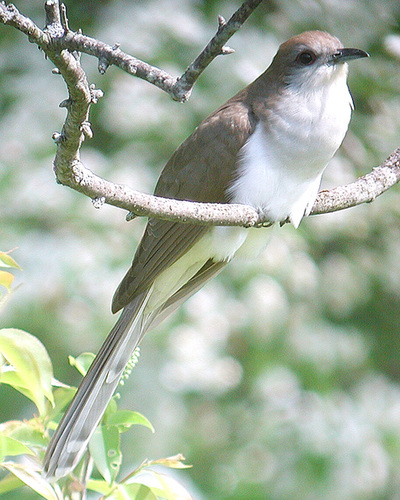
a medium bird with a white breast and belly and a brown nape, back, and wings.
the bird has a white breast, throat and abdomen color, with it's crown, nape and retrice in brown color.
this is a bird with a white belly and brown wings and head.
this bird has a white belly and breast with a gray back and head.
this medium brown bird has a white chest and a black bill.
this bird has wings that are brown and has a white belly
this bird with a long tail is tan on top and white on the bottom.
this bird has a white chest with brown wings on its back and a black bill.
this is a larger bird with a mostly grey body and white breast.
a bird with a white breast and long tail feathers.
Species: Black Billed Cuckoo